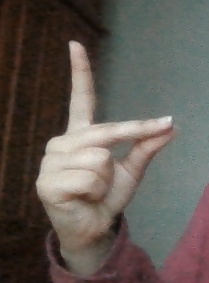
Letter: ta